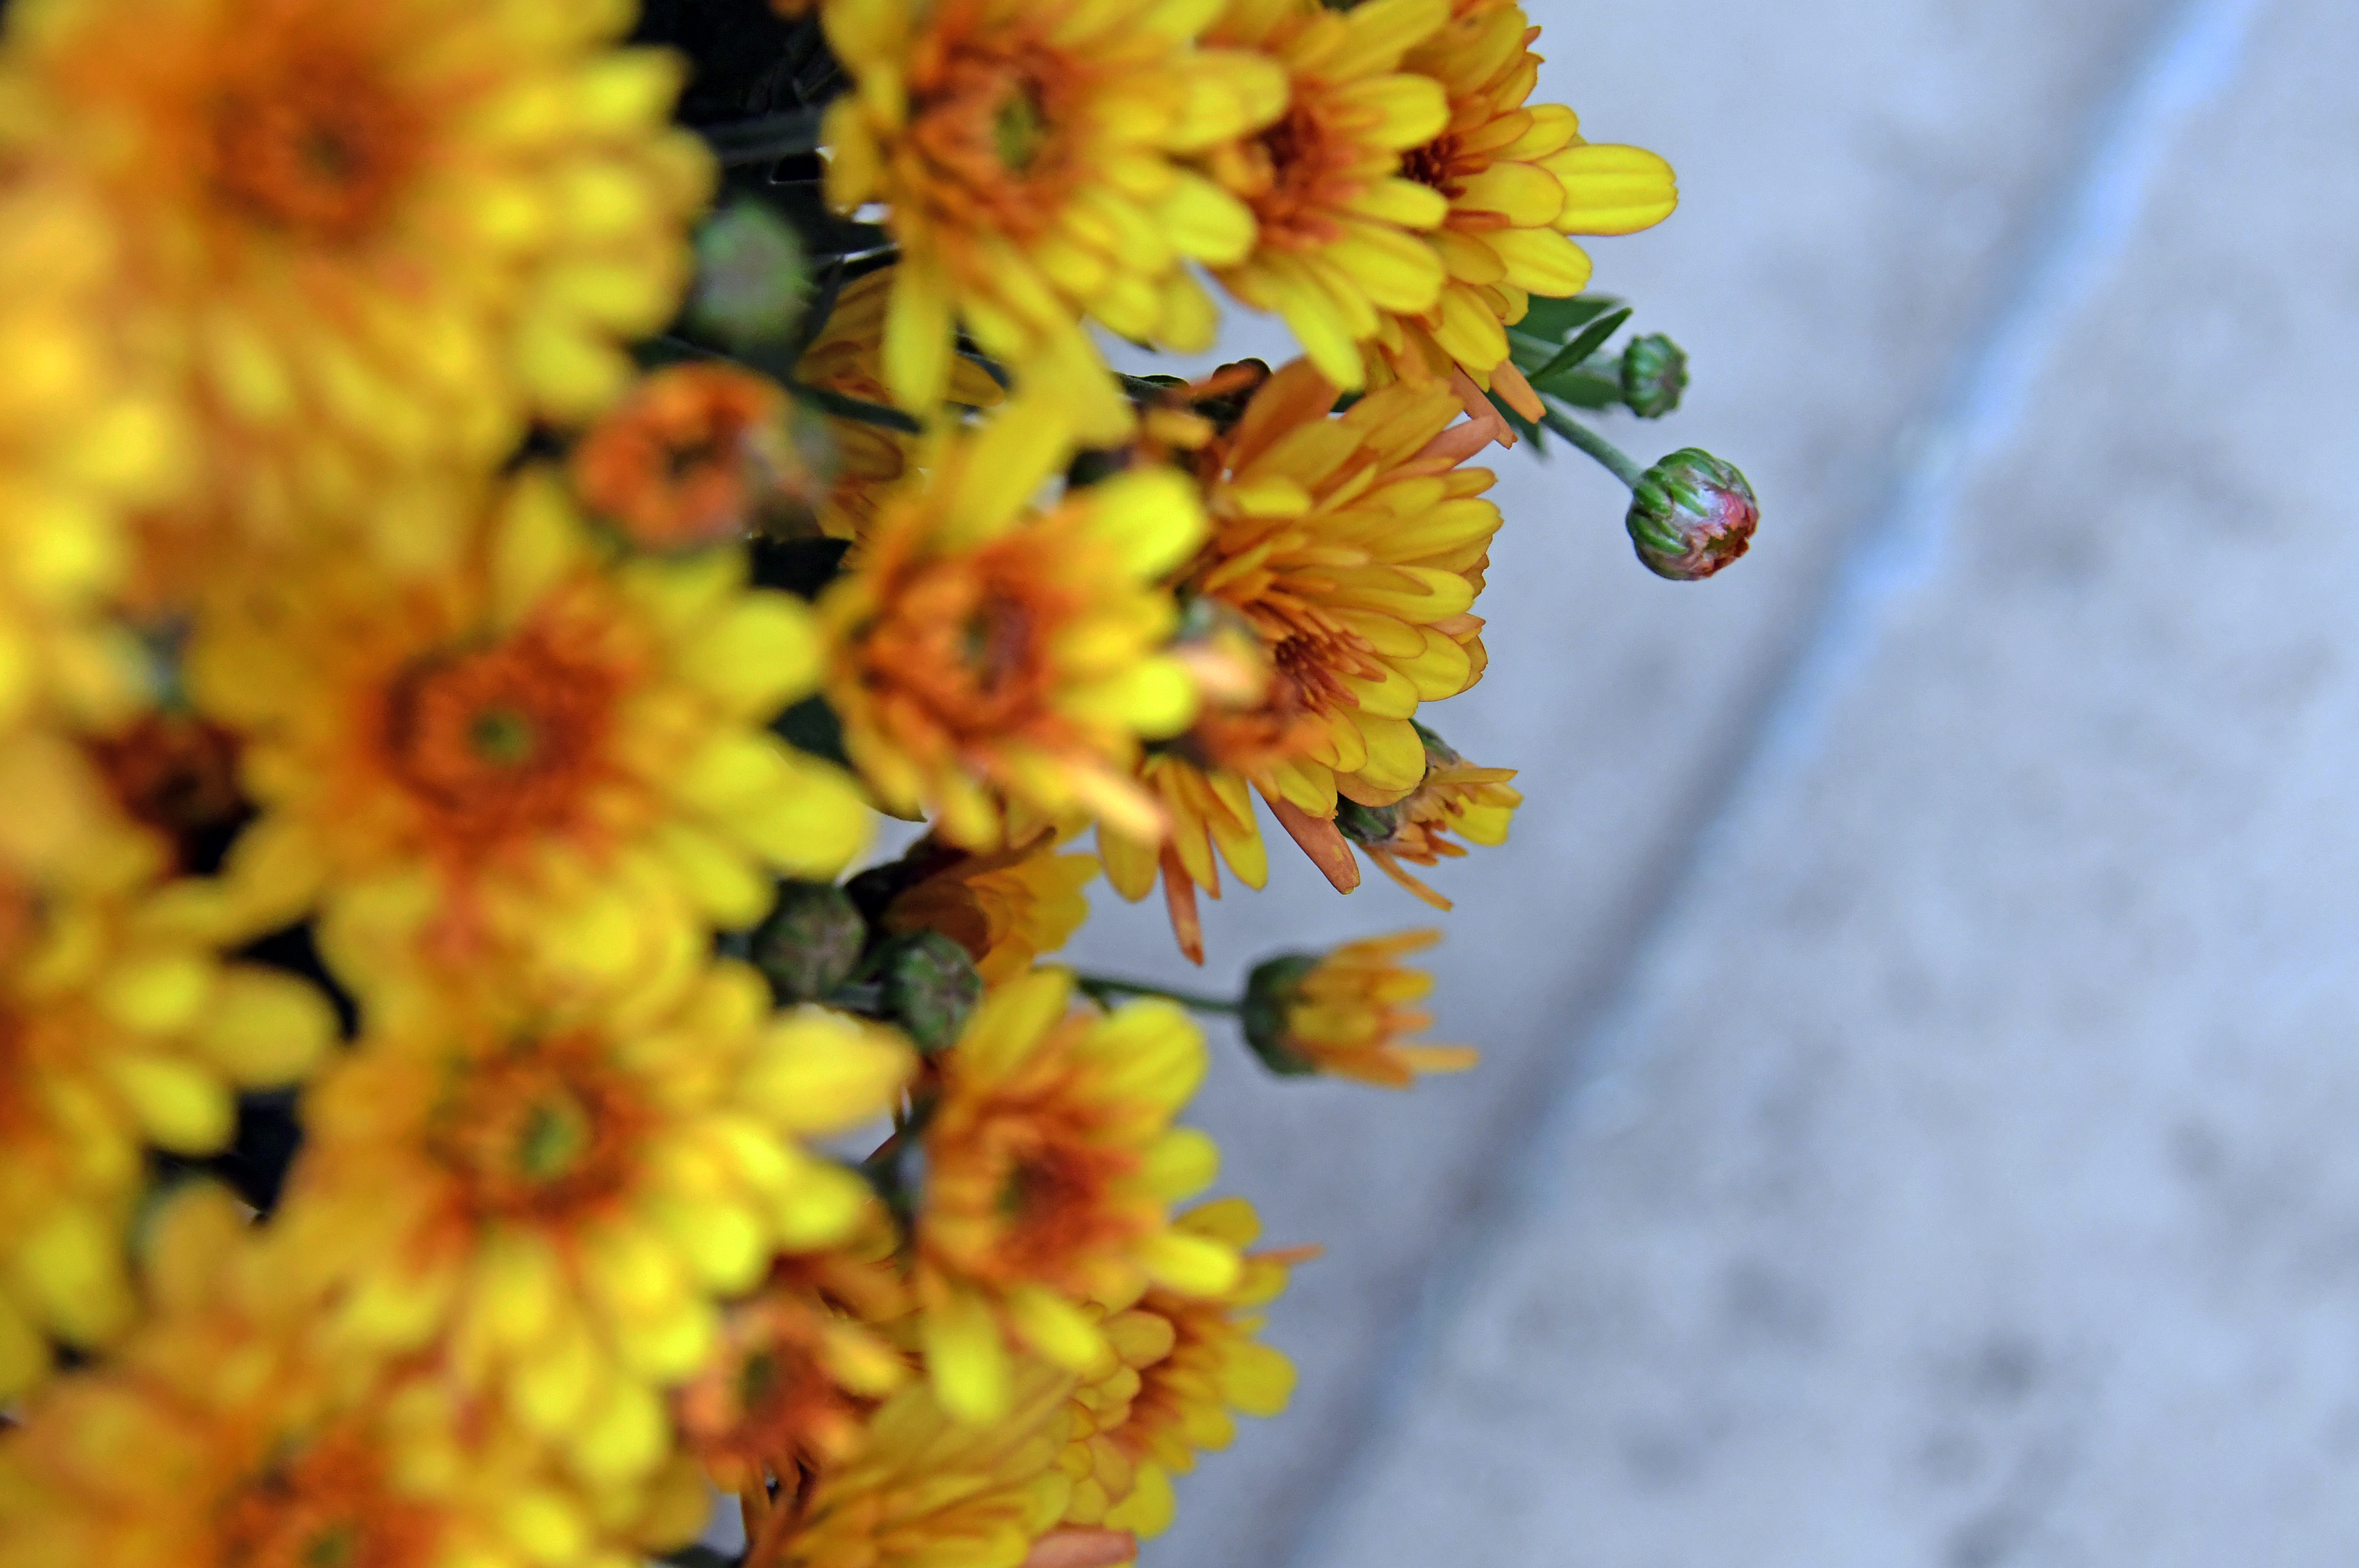
chrysanthemum, yellow, chrysanthemums, flower, flowers, background, autumn, nature, bloom, closeup, garden, petal, sky, plant, beautiful, botany, colorful, season, field, flora, floral, fresh, bright, leaf, spring, flowering plant, pollen, wildflower, chrysanths, daisy family, sunflower, herbaceous plant, annual plant, plant stem, perennial plant